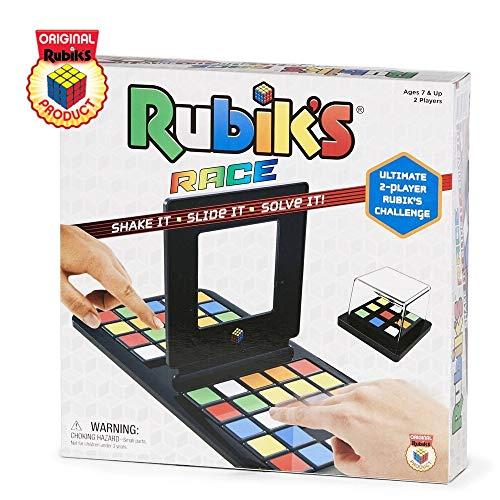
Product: Rubik's Race Game, Head To Head Fast Paced Square Shifting Board Game Based On The Rubiks Cubeboard, for Family, Adults and Kids Ages 7 and Up
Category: Toys & Games | Games & Accessories | Board Games
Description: Rubik's Race game challenges you to match patterns with your tiles.
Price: $12.67
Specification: ProductDimensions:10.5x1.9x9.5inches|ItemWeight:15.5ounces|ShippingWeight:15.5ounces(Viewshippingratesandpolicies)|DomesticShipping:ItemcanbeshippedwithinU.S.|InternationalShipping:ThisitemcanbeshippedtoselectcountriesoutsideoftheU.S.LearnMore|ASIN:B01C5U4PTY|Itemmodelnumber:01811|Manufacturerrecommendedage:7months-8years